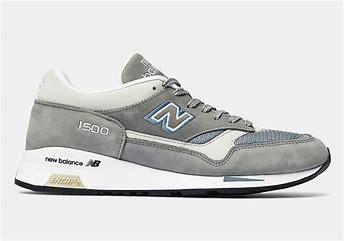
Brand: New
Model: Balance 1500